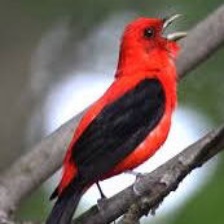
Species: SCARLET TANAGER
Scientific name: PIRANGA OLIVACEA